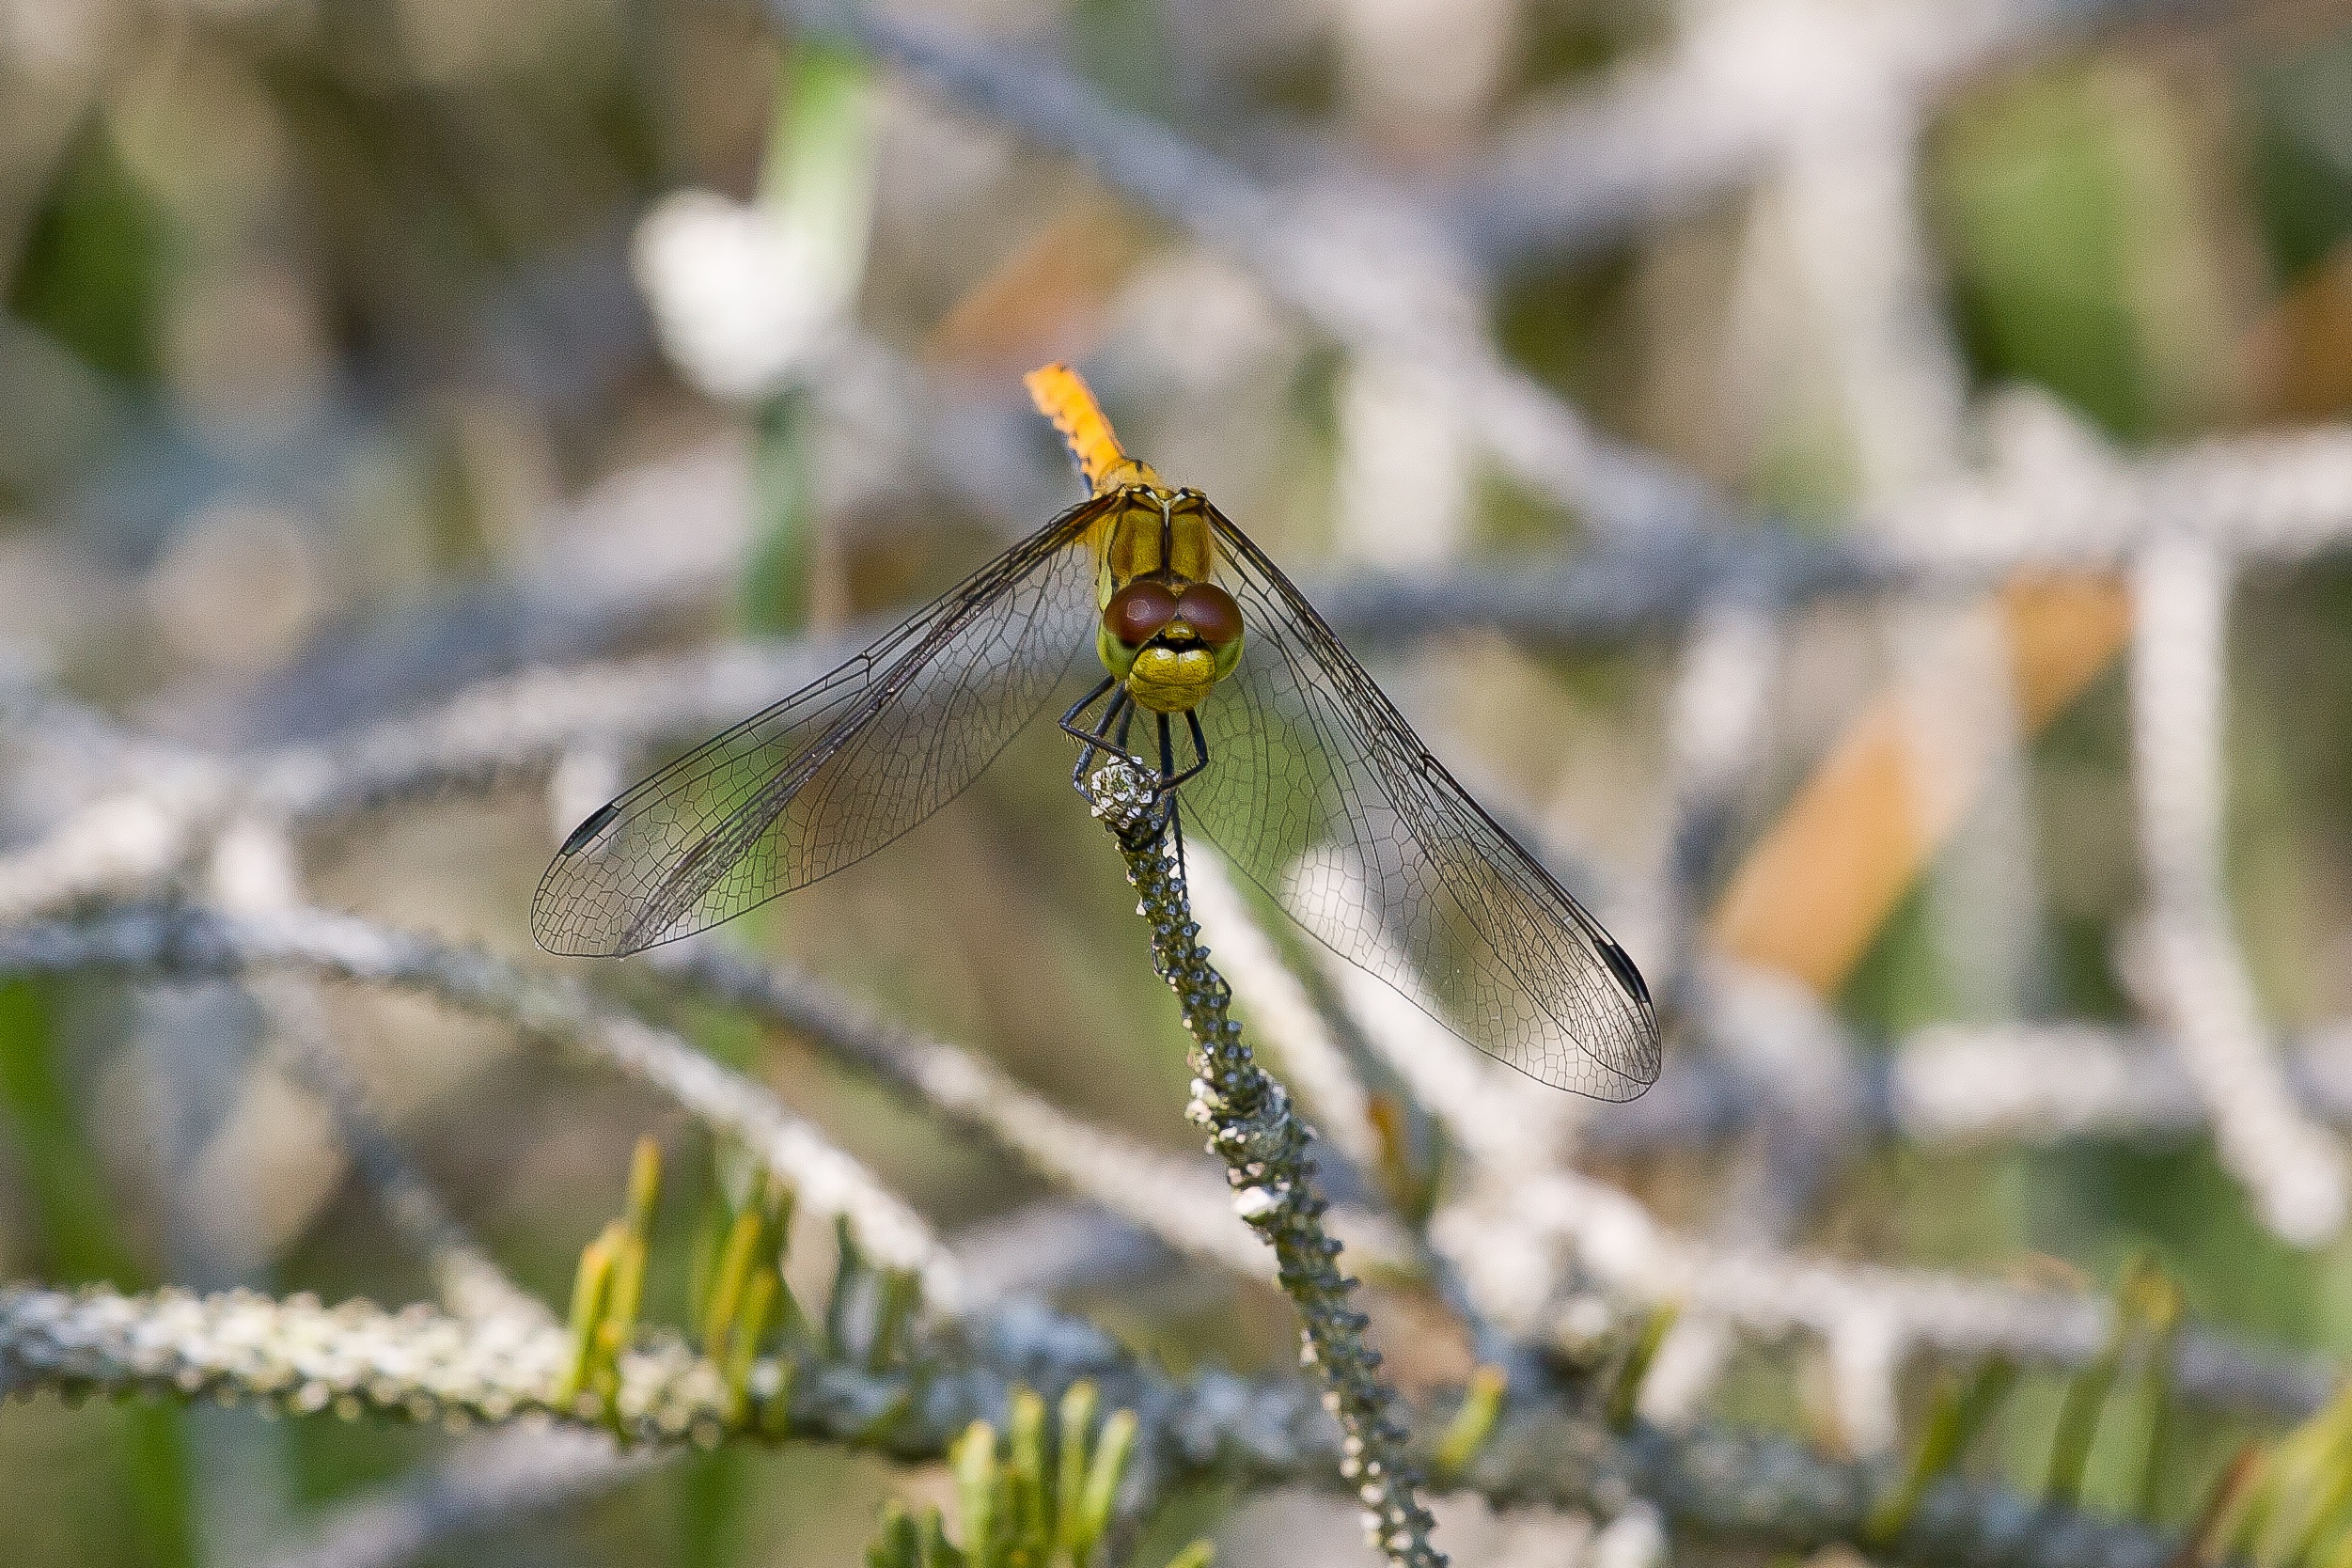
nature, branch, wing, flower, wildlife, insect, natural, fauna, invertebrate, close up, dragonfly, goldsmith, macro photography, arthropod, dragonflies and damseflies